Vladyslav Khamelyuk

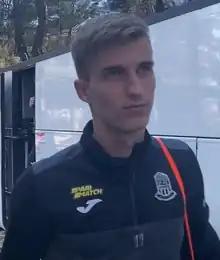
Khamelyuk in 2021 with Olimpik Donetsk

Vladyslav Ruslanovych Khamelyuk (born 4 May 1998) is a Ukrainian professional football player who plays for Bukovyna Chernivtsi.